John Morrison (wrestler)

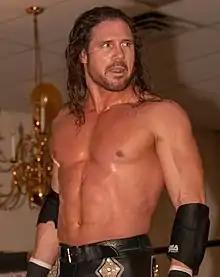
Morrison in 2019

John Randall Hennigan (born October 3, 1979), better known by his ring name John Morrison, is an American professional wrestler and actor. He is signed to All Elite Wrestling (AEW), where he performs under the ring name Johnny TV. He also performs for their sister promotion Ring of Honor (ROH). He is best known for his tenures in WWE, Impact Wrestling and Lucha Underground. He also performs on the independent circuit under various ring names.